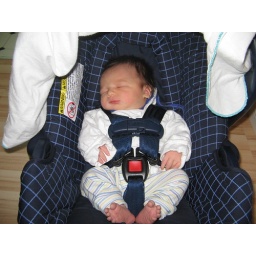
Mateo in his car seat arriving at home for the first time